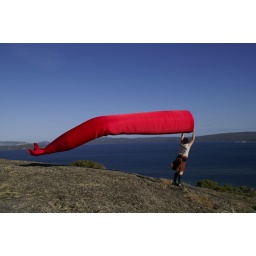
red dress over town